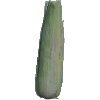
Label: corn_husk